Britt Nicole

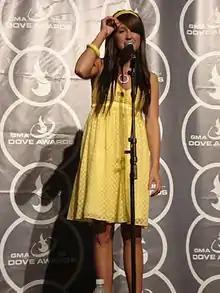
Britt Nicole at the 39th GMA Dove Awards

Waddell's first music video, for the song "Believe", premiered on the Gospel Music Channel on September 22, 2007. The song was then released as the album's second single on October 30, 2007. It was the 21st most-played song of 2008 on Christian Pop radio stations according to R&R magazine's Christian CHR chart. On November 20, 2007, Nicole released her first EP titled "Holiday Trio". The EP was Christmas-themed and was only released digitally. It featured her song "Holiday", plus two never before released songs; one is an original titled "Come What May", and the other is a cover song of the holiday hit "Last Christmas".